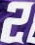
Number: 2